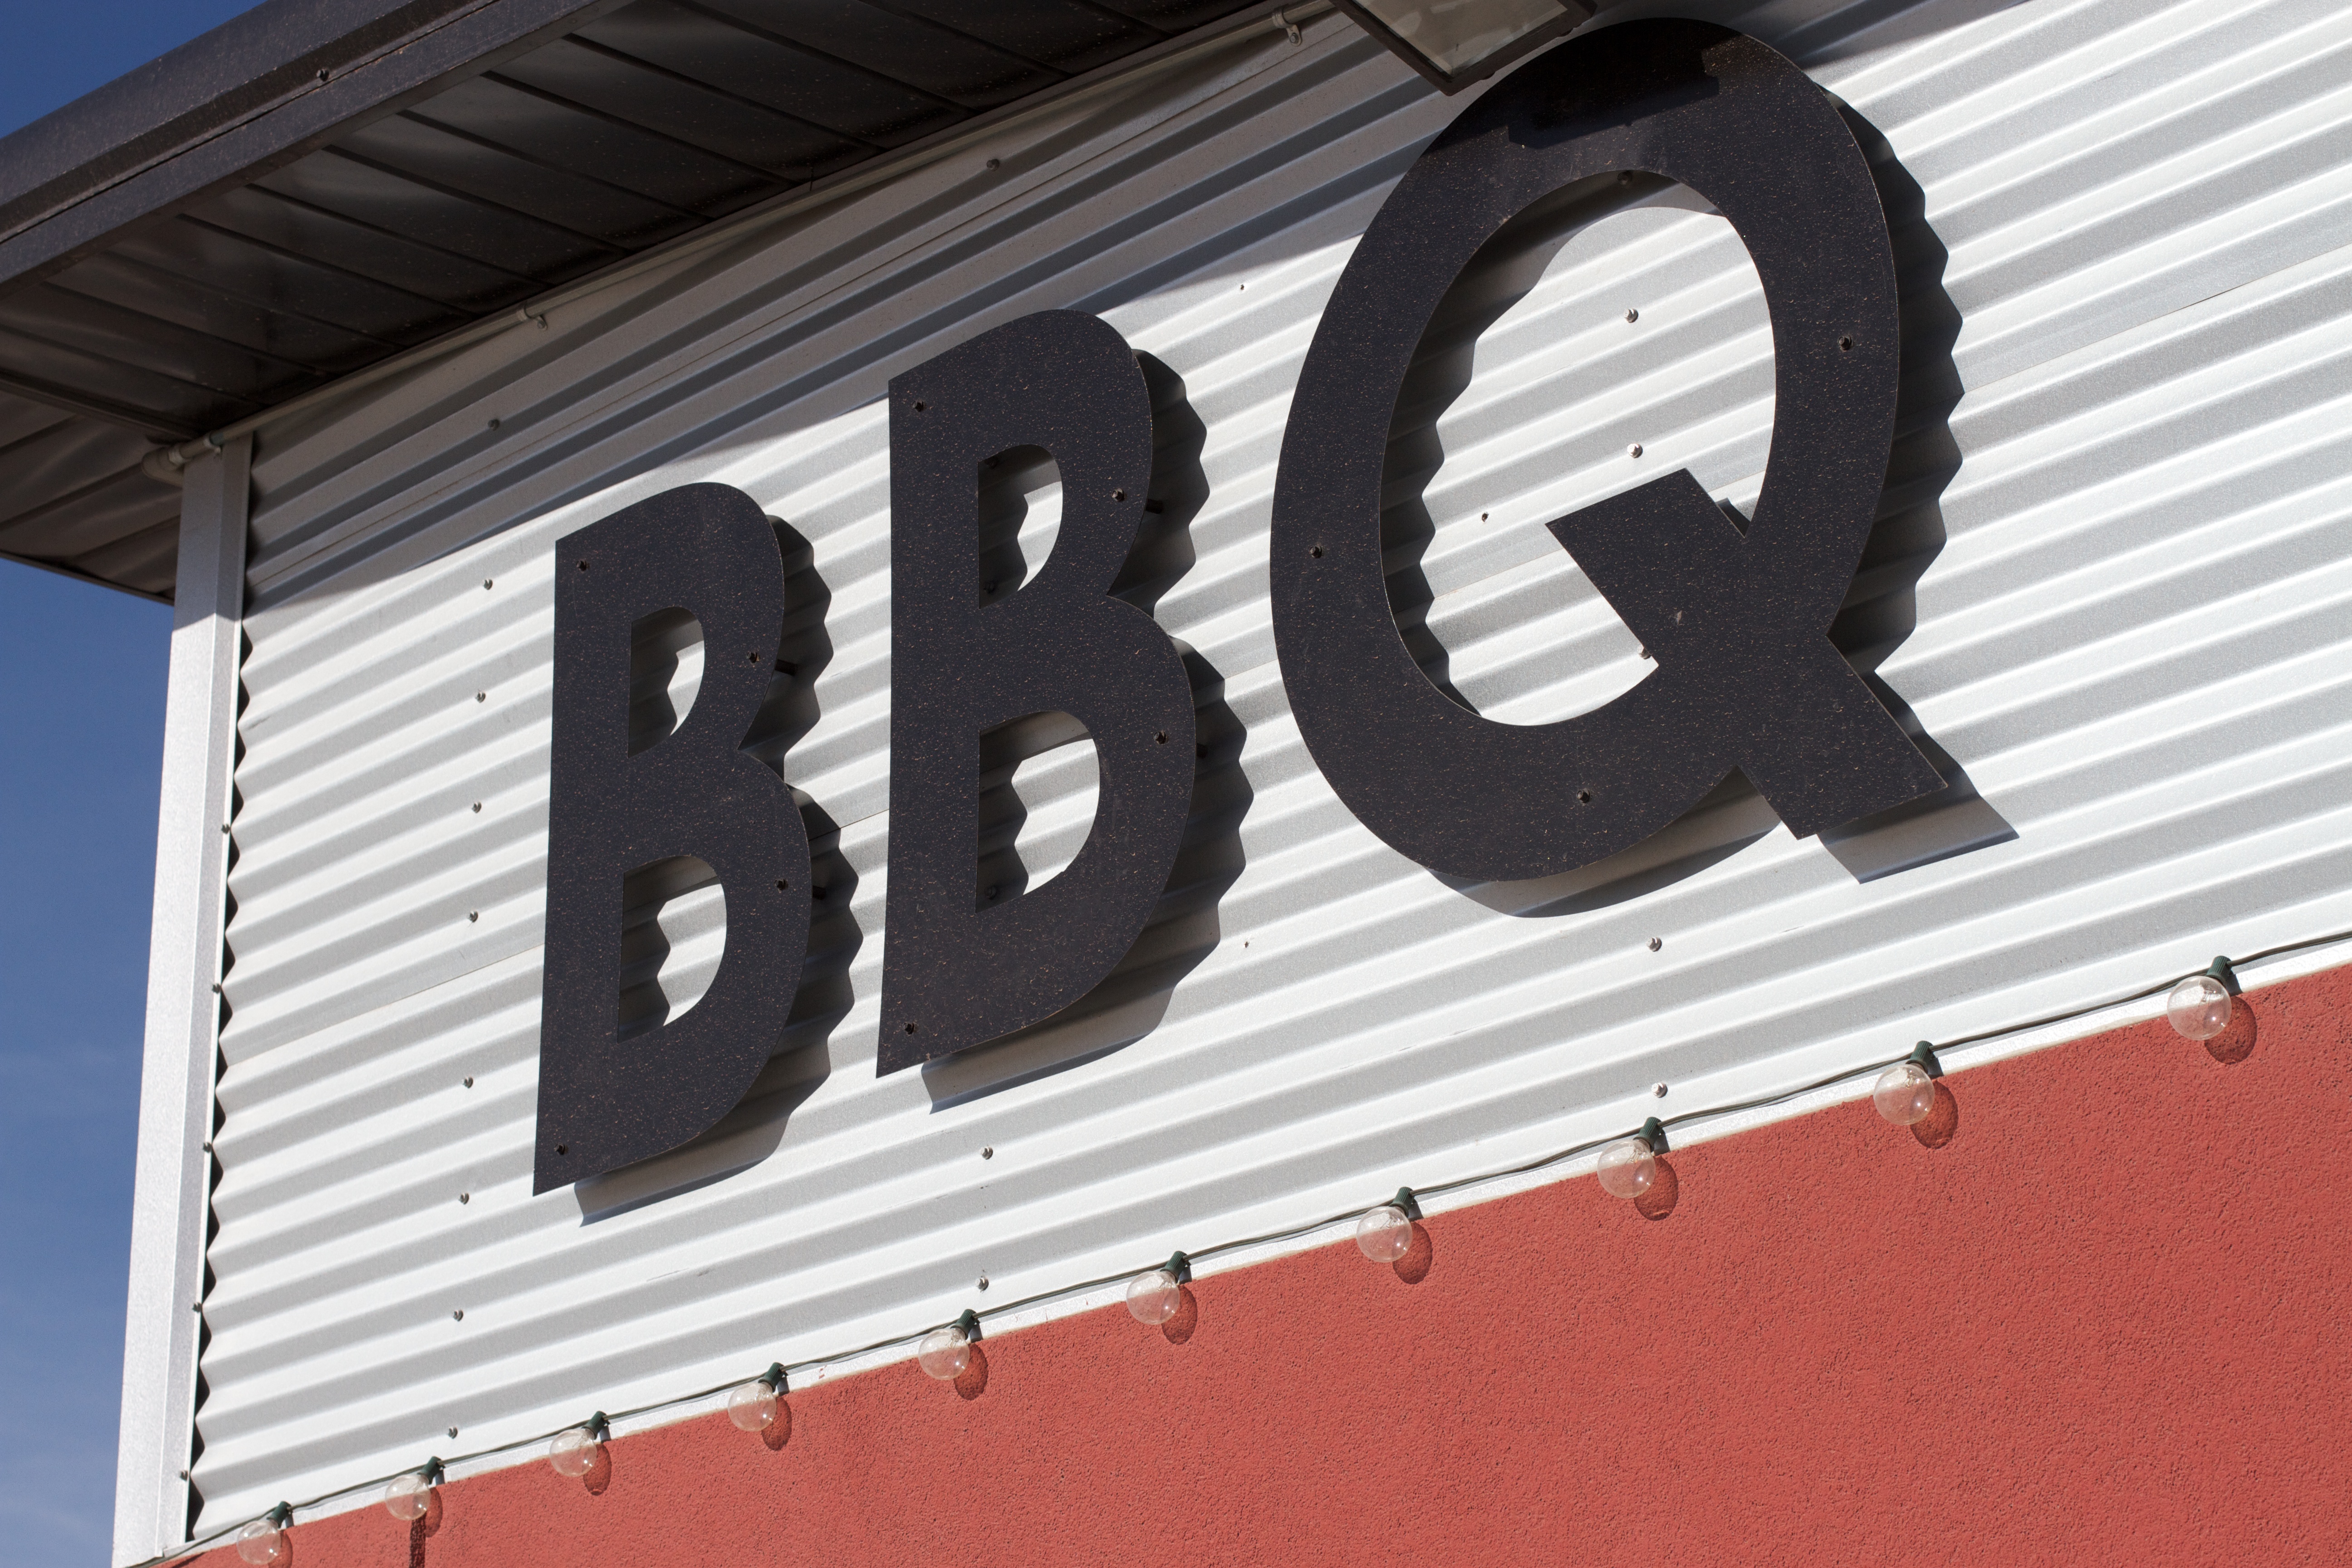
number, advertising, sign, banner, bbq, street sign, signage, brand, font, traffic sign, house numbering